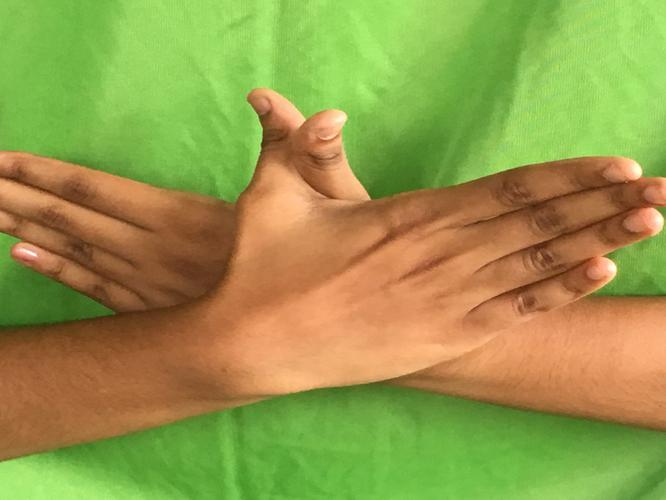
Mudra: Garuda
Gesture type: double_hand